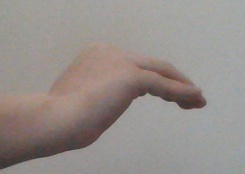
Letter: haa